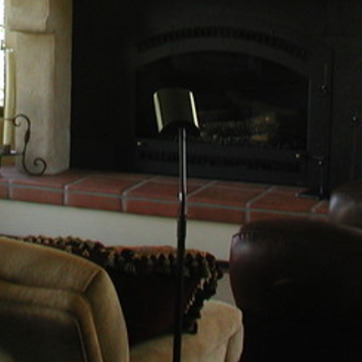
Material: metal